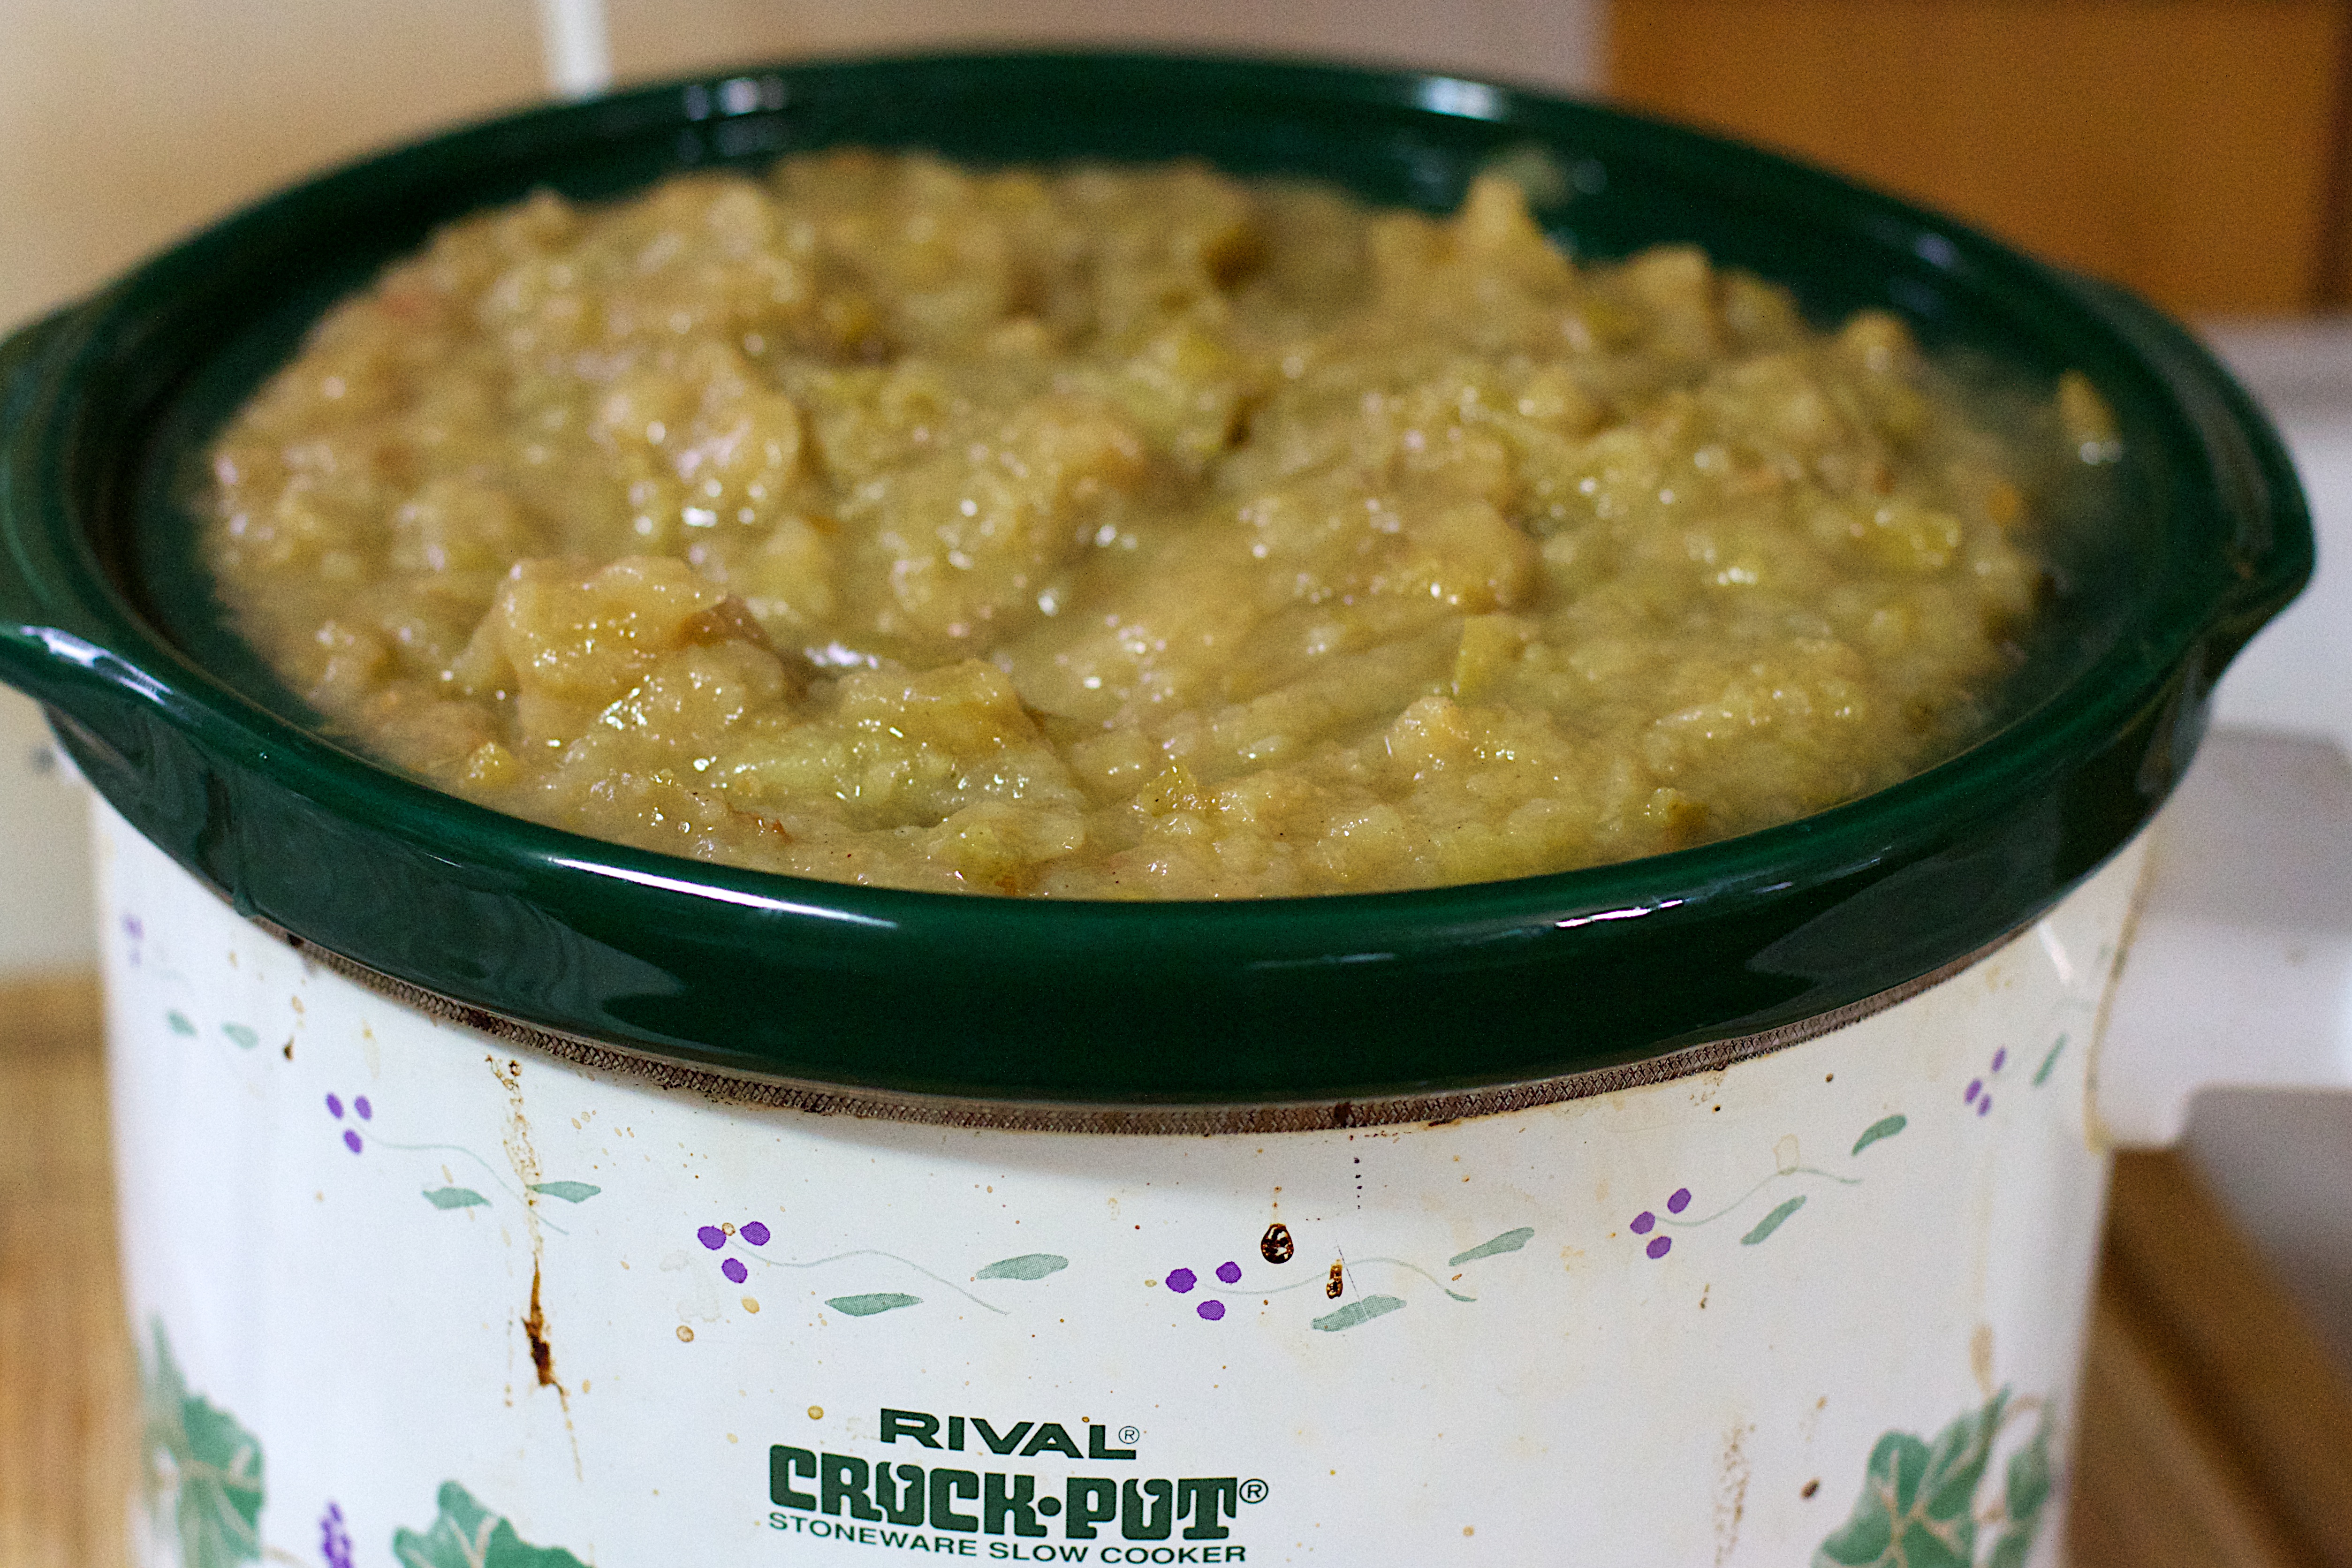
apple, plant, fruit, dish, meal, food, produce, vegetable, breakfast, cuisine, asian food, applebutter, flowering plant, land plant